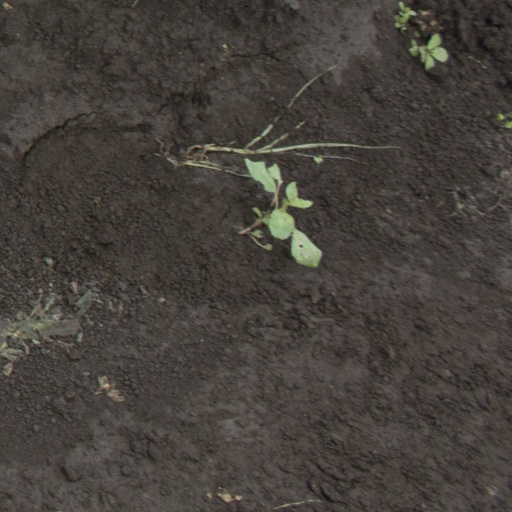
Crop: soybean